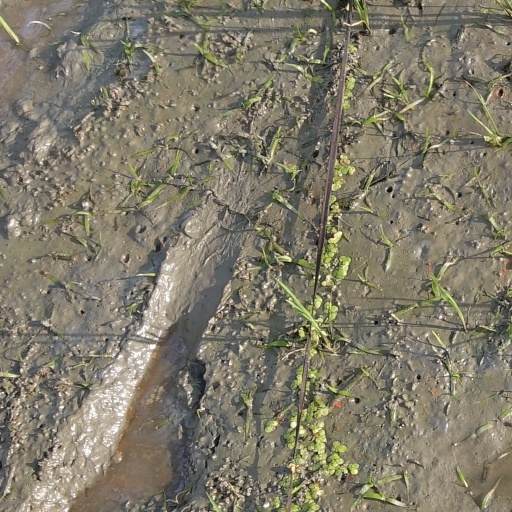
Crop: rice